Heber C. Kimball Gristmill

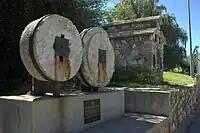
Heber C. Kimball Gristmill Monument in Bountiful, Utah

The Heber C. Kimball Gristmill was built in 1853 under the direction of Heber C. Kimball. Constructed within what was known as North Mill Cañon (Bountiful, Utah today), the gristmill ground grains for nearly 40 years. During a period of a few years, the mill employed trained bears which were captured in the mountains east of the mill. Once burr mills became obsolete due to the invention of roller mills, the building was employed as an entertainment center. Today, only the foundation and a few feet of the adobe walls of the original three-story building remain.